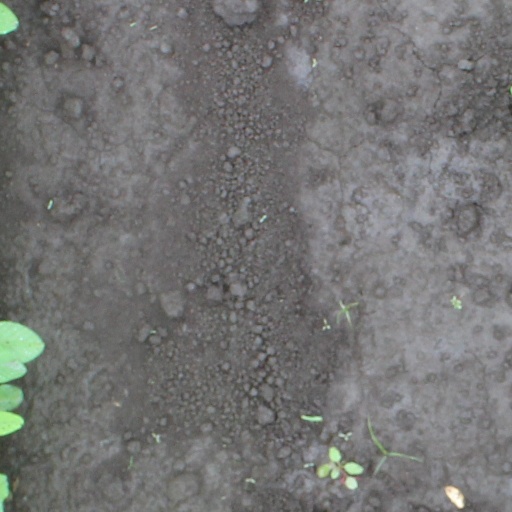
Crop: soybean